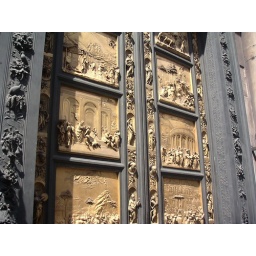
These intricately-carved golden doors were on a cathedral near the duomo in Florence.